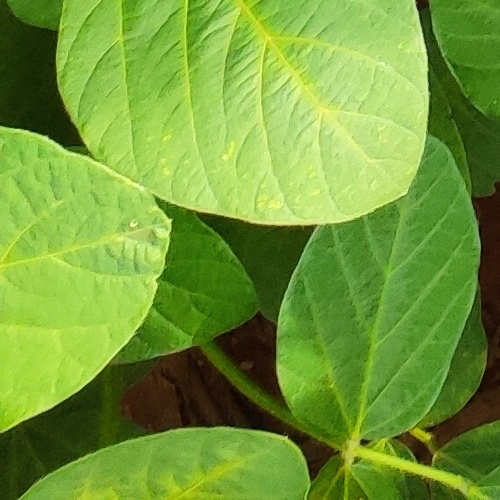
Label: Healthy